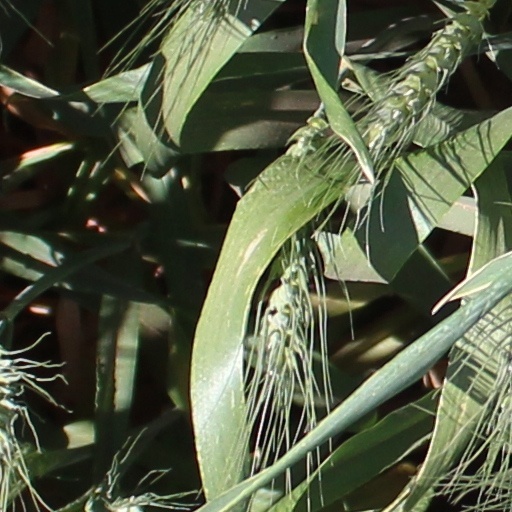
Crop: wheat